Fred Thiele

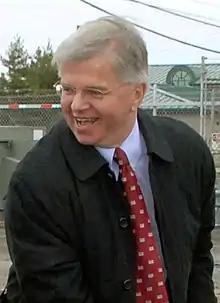
Thiele in 2009

Frederick W. Thiele Jr. (born August 8, 1953) is an American politician who served in the New York State Assembly from the 1st district from 2013 to 2024 and the 2nd district from 1995 to 2012. Thiele was originally elected as a member of the Republican Party, but switched to the Independence Party of New York in 2009. He joined the Democratic Party after the Independence Party lost its ballot position.